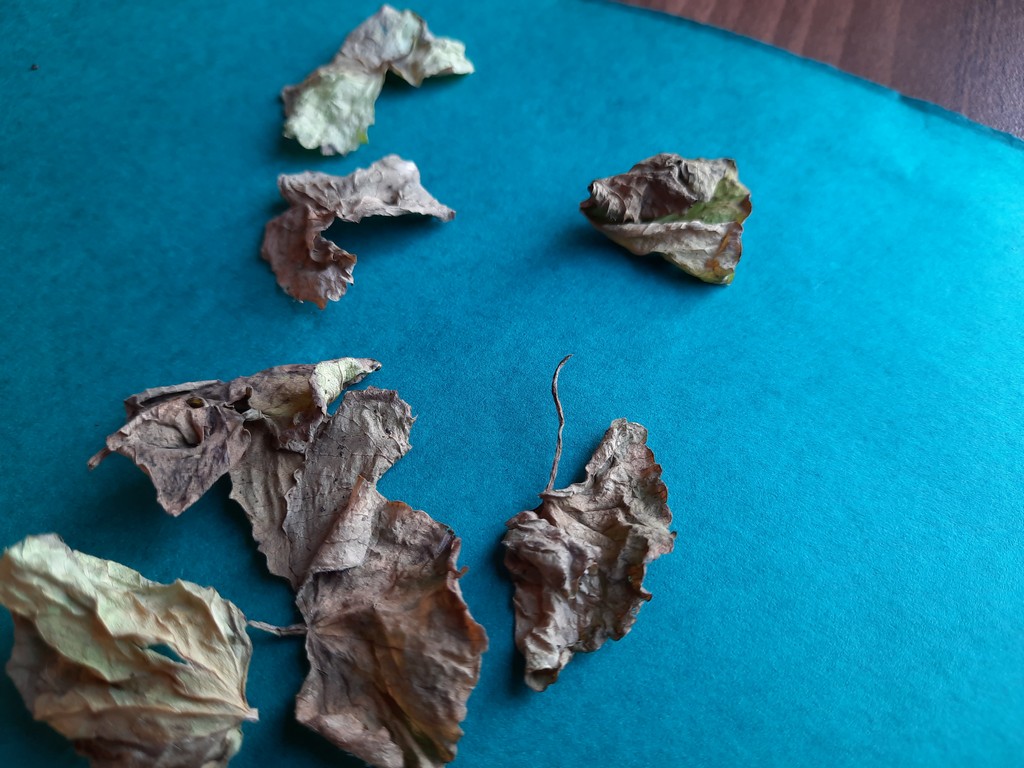
Label: Dried